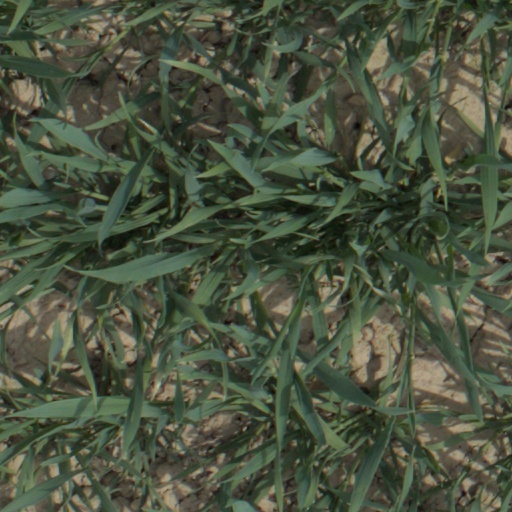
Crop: wheat